Stirling Castle

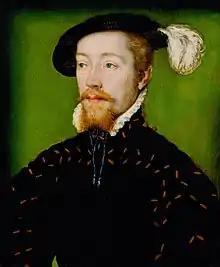
James V, builder of the Royal Palace, by Corneille de Lyon

James IV (reigned 1488–1513) kept a full Renaissance court, including artists and alchemists. Perkin Warbeck was a guest at Stirling in November 1495. James IV sought to establish a palace of European standing at Stirling. He undertook building works at the royal residences of Edinburgh, Falkland and Linlithgow, but the grandest works were at Stirling, and include the King's Old Building, the Great Hall, and the Forework. He also renovated the chapel royal, one of two churches within the castle at this time, and in 1501 received approval from Pope Alexander VI for the establishment of a college of priests. The Forework, of which little now remains, was derived from French military architecture, although military details were added more for style than for defence. A new portcullis was painted with red lead and linseed oil. The gardener, George Campbell, built archery butts next to the stables in 1504. James IV played tennis at Stirling with the Spanish ambassador, Pedro de Ayala.